Forts of Capri

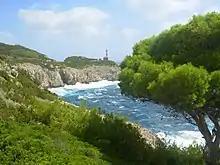
"Pineta del Faro", a forested area present at the end of the trail.

The path then passes the Mesola fort and crosses a small thicket of anthyllis referred to as the "Flowering Moon"; the latter anticipates with its silvery reflections the landscape of the Campetiello peninsula, whose rock is corroded by karst, water and wind; in fact, this strip of land is very often compared to a "Flowering Moon." Moving on, one encounters the rugged landscape of Mezzo Cove, otherwise known as the "Silver Fjord" for its beauty: it is a long fjord squeezed between rock walls on which numerous floral species such as cliff cornflower or gilly-flower sprout.